December 1946 lunar eclipse

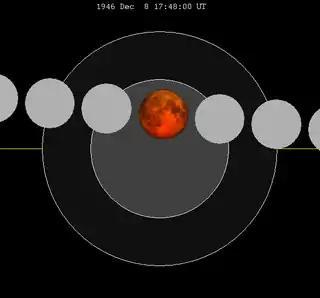
The Moon's hourly motion shown right to left

A total lunar eclipse occurred at the Moon’s ascending node of orbit on Sunday, December 8, 1946, with an umbral magnitude of 1.1639. A lunar eclipse occurs when the Moon moves into the Earth's shadow, causing the Moon to be darkened. A total lunar eclipse occurs when the Moon's near side entirely passes into the Earth's umbral shadow. Unlike a solar eclipse, which can only be viewed from a relatively small area of the world, a lunar eclipse may be viewed from anywhere on the night side of Earth. A total lunar eclipse can last up to nearly two hours, while a total solar eclipse lasts only a few minutes at any given place, because the Moon's shadow is smaller. Occurring only about 6.5 hours before perigee (on December 9, 1946, at 0:15 UTC), the Moon's apparent diameter was larger.